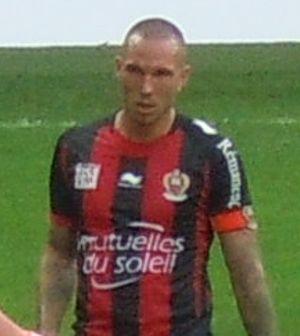
Didier Digard sous les couleurs de l'OGCN